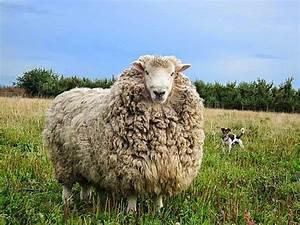
sheep